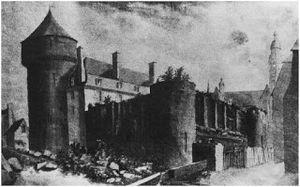
Lavis d'après un dessin de Despré, début du XIX° siècle (Bibliothèque Municipale de Tours), représentant le château de Tours tel qu'il apparaît après la construction du pavillon de Mars au XVIII° siècle, la partie Ouest en ruines
Le château de Tours, en Indre-et-Loire, est situé en bordure de Loire dans le quartier le plus ancien de Tours, proche de la cathédrale Saint Gatien, érigé sur les vestiges de la cité antique dont Tours tire son origine. Nonobstant l'étendue de ses fondations partiellement révélées par les fouilles des années 1970, il est la trace fort modeste d'un château médiéval comtal du XIᵉ siècle, tel qu'il fut modifié et agrandi aux XIIIᵉ et XVᵉ siècles où il acquiert le statut de demeure royale. Presque entièrement détruit au XVIIIᵉ siècle, ses deux tours restantes sont accommodées avec un nouveau bâtiment utilisé par l'armée à partir de la Révolution. Après avoir servi de caserne, c'est dans cette configuration singulière qu'il est tiré de l'oubli et restauré dans la seconde moitié du XXᵉ siècle. Il fait l’objet d’un classement partiel au titre des monuments historiques depuis le 20 août 1913, l'autre partie bénéficiant d'une inscription à l'inventaire supplémentaire le 21 novembre 1973. Il abrite aujourd'hui des activités culturelles et patrimoniales.